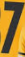
Number: 7